Old Engine Company 26 (Washington, D.C.)

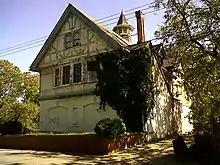
Old Engine Co 26 before it was renovated as a church

The firehouse was built in response to a petition by the Northeastern Citizens’ Suburban Association for better fire protection. The Langdon neighborhood where it is located lay outside Washington's hydrant system, so fires were extinguished with chemicals and the station was originally known as Chemical Company No. 3. The station was renamed Engine Company 26 in the 1920s and closed in 1940.